City of Bankstown

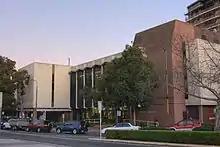
The three-storey complex of Bankstown City Library, opened in 1983 and closed in 2013.

Paul Keating Park, in the centre of Bankstown, stands on the old site of the Council Administration building, which burned down in an accidental fire in 1997, and was named in 2000 for former prime minister and local MP for Blaxland, Paul Keating. The Park is used for a variety of concerts and festivals, and is otherwise a large playing field.